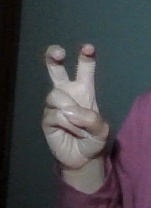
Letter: toot